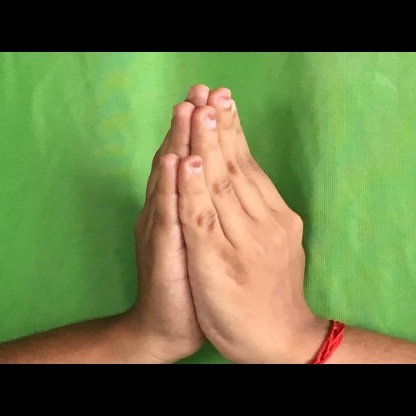
Mudra: Anjali